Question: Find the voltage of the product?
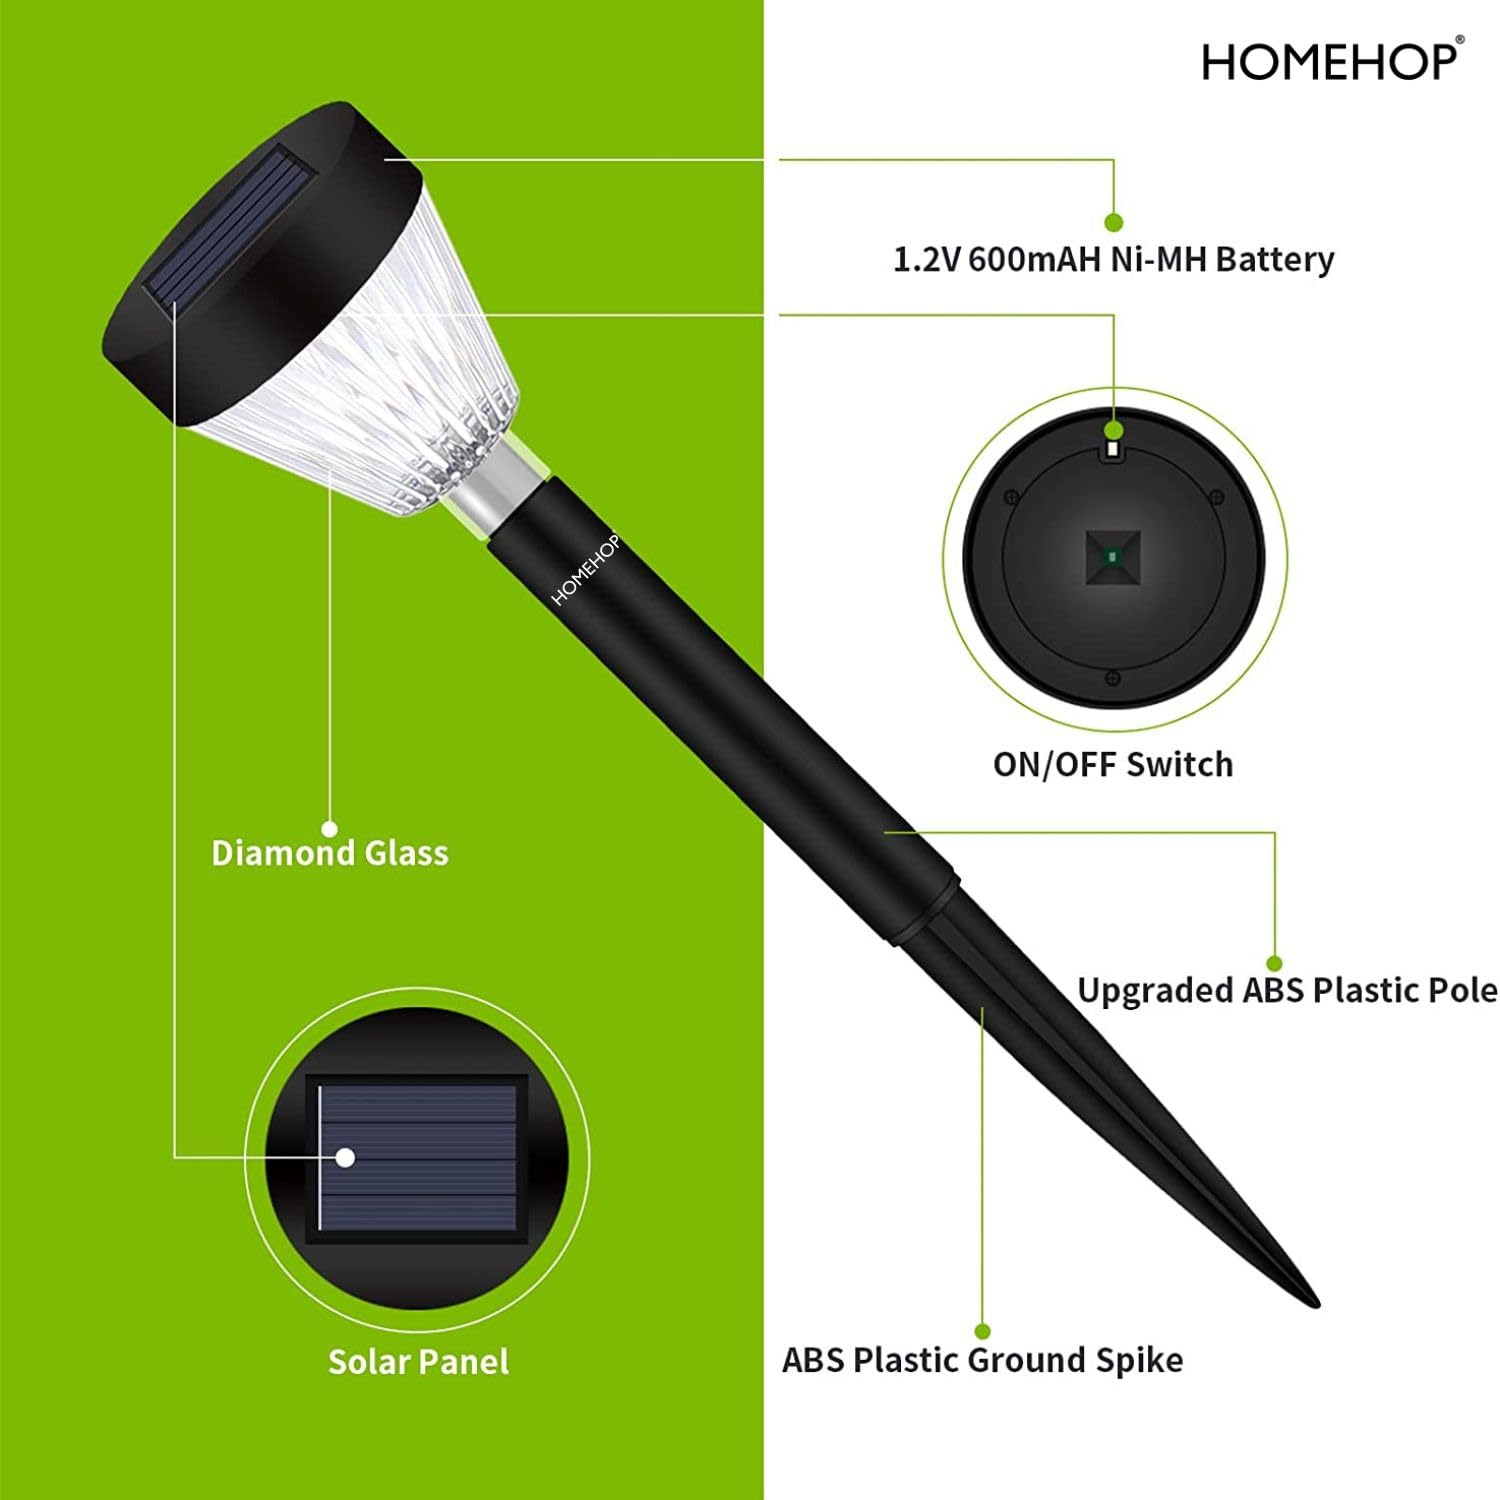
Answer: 1.2 volt